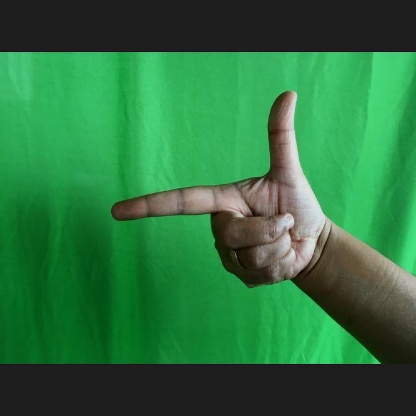
Mudra: Chandrakala